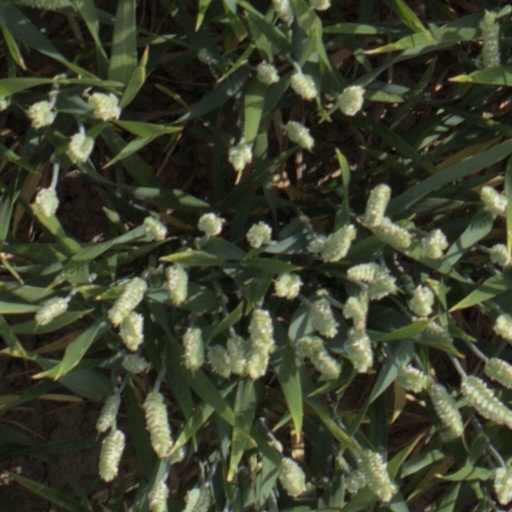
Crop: wheat